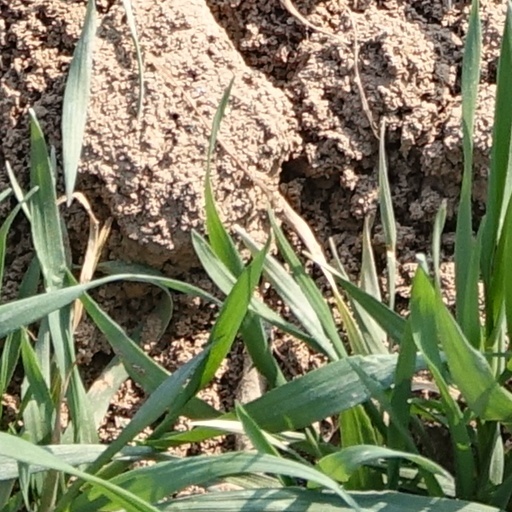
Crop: wheat